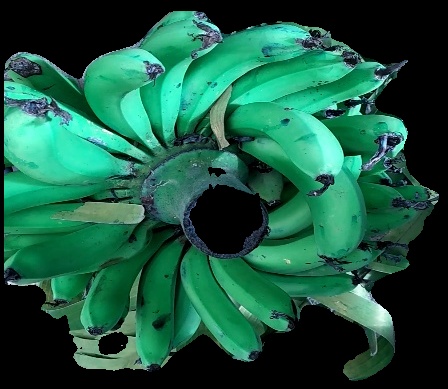
Variety: pachbale
Grade: grade3